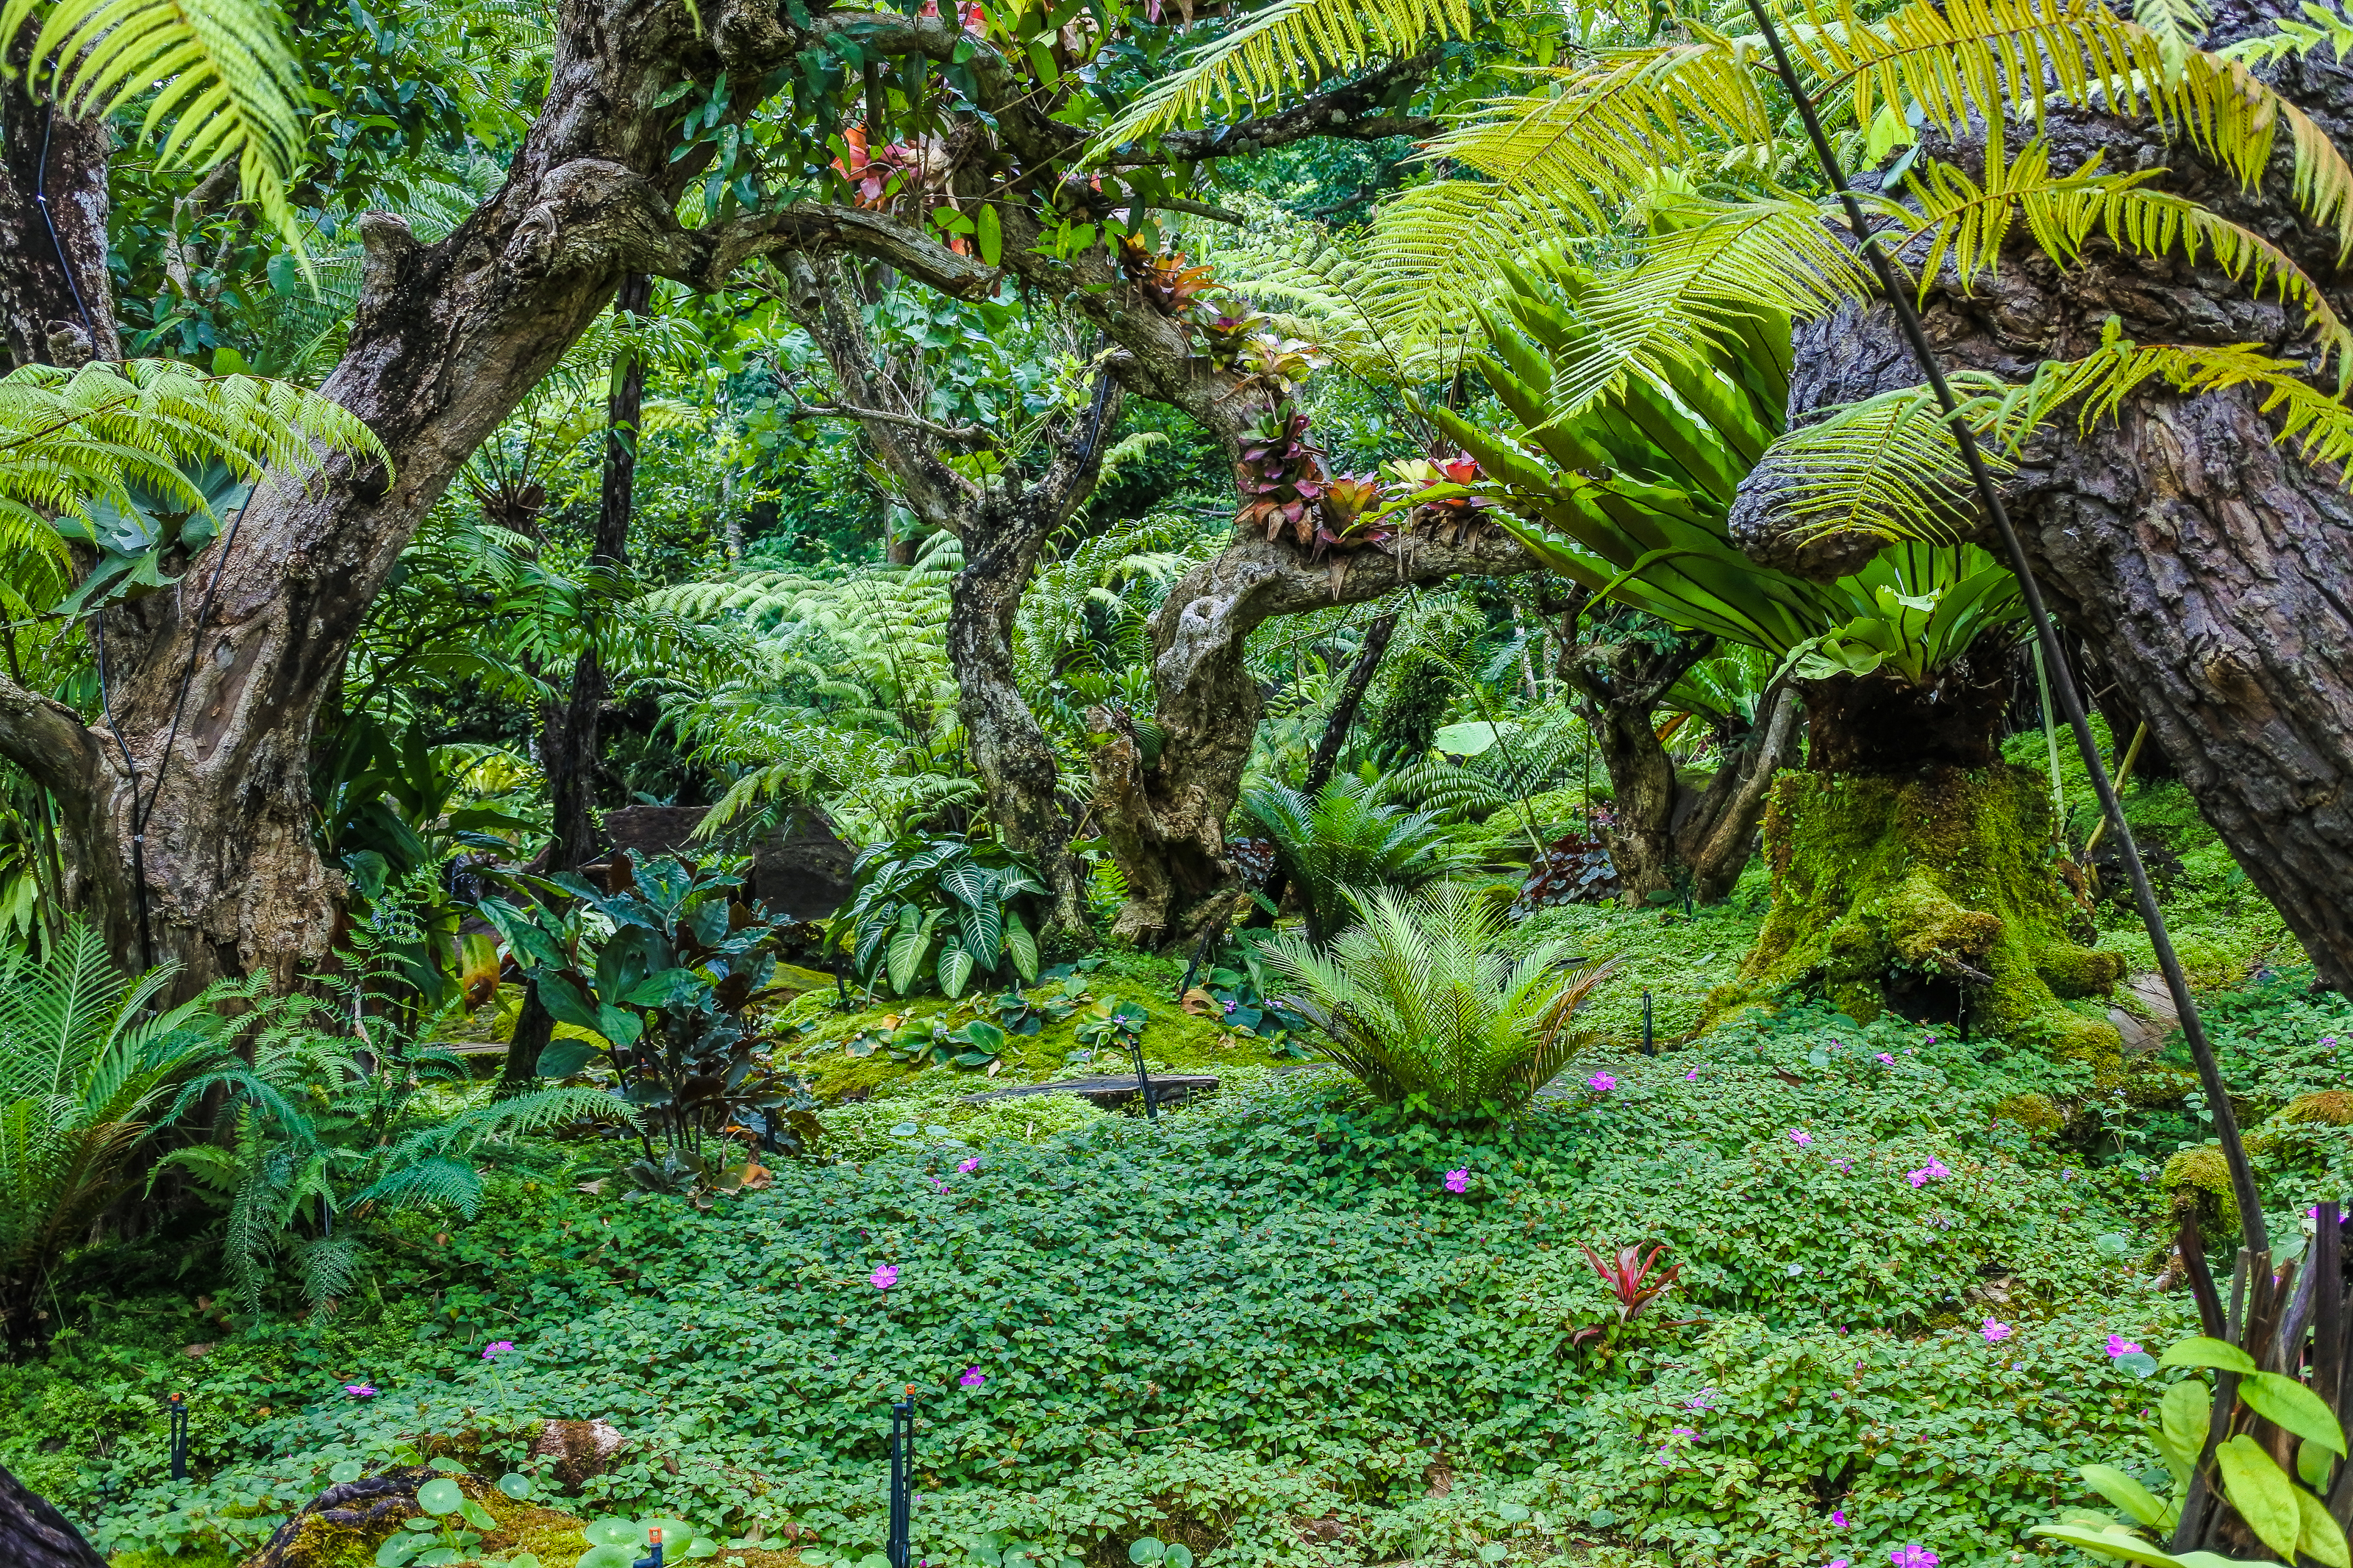
beautiful, beauty, bloom, blooming, blossom, botanical, botany, bouquet, close, closeup, color, colorful, cool, countryside, flora, floral, flower, freshness, garden, gardening, grass, green, ground, holidays, home, house, landscape, landscaped, landscaping, lawn, lush, manicured, natural, nature, outdoor, park, path, paved, pavement, perennial, petal, plant, pretty, red, seasonal, stone, summer, walkway, white, yard, vegetation, jungle, terrestrial plant, forest, natural environment, natural landscape, tree, rainforest, nature reserve, old growth forest, tropical and subtropical coniferous forests, biome, valdivian temperate rain forest, vascular plant, ferns and horsetails, woodland, fern, ostrich fern, botanical garden, temperate broadleaf and mixed forest, plant community, tropics, groundcover, palm tree, arecales, elaeis, wildlife, non vascular land plant, moss